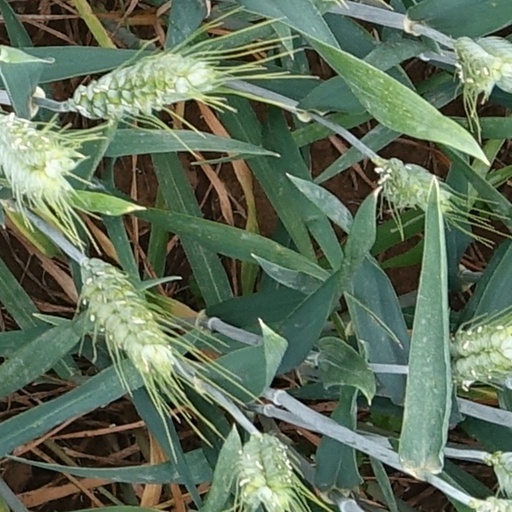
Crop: wheat